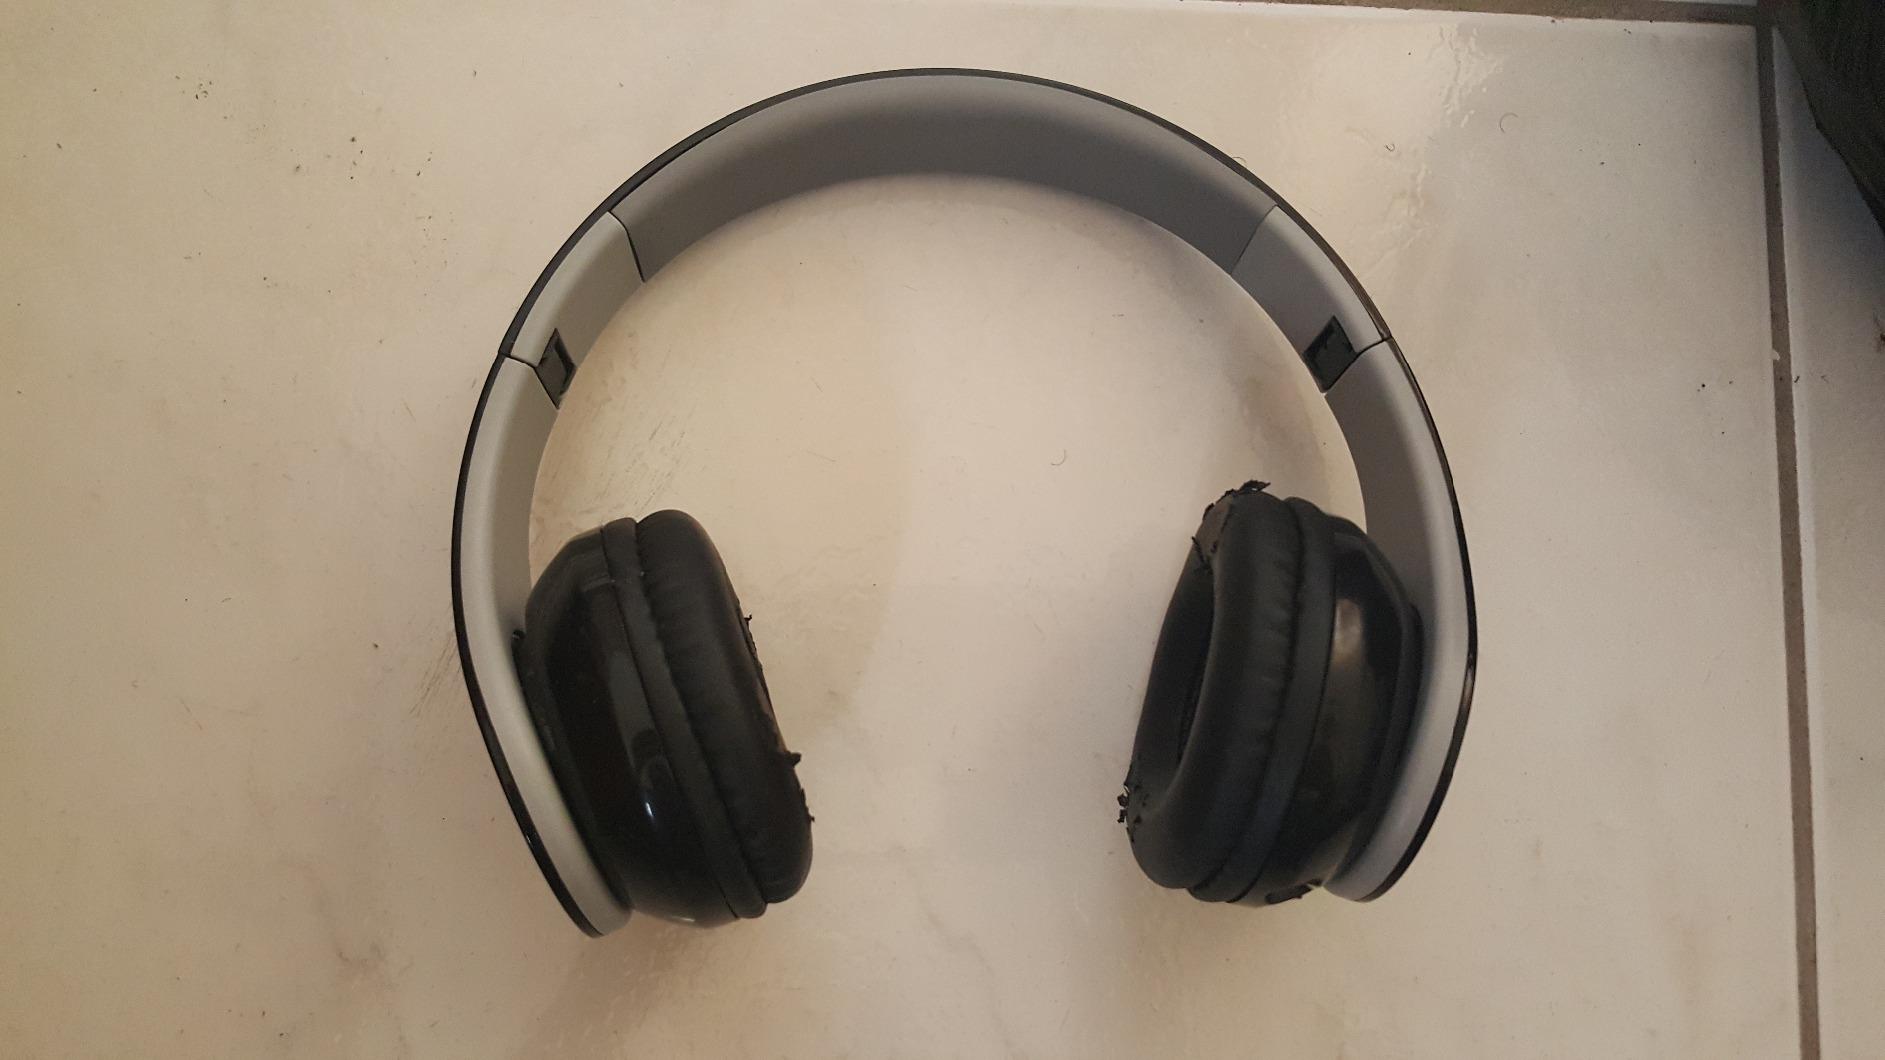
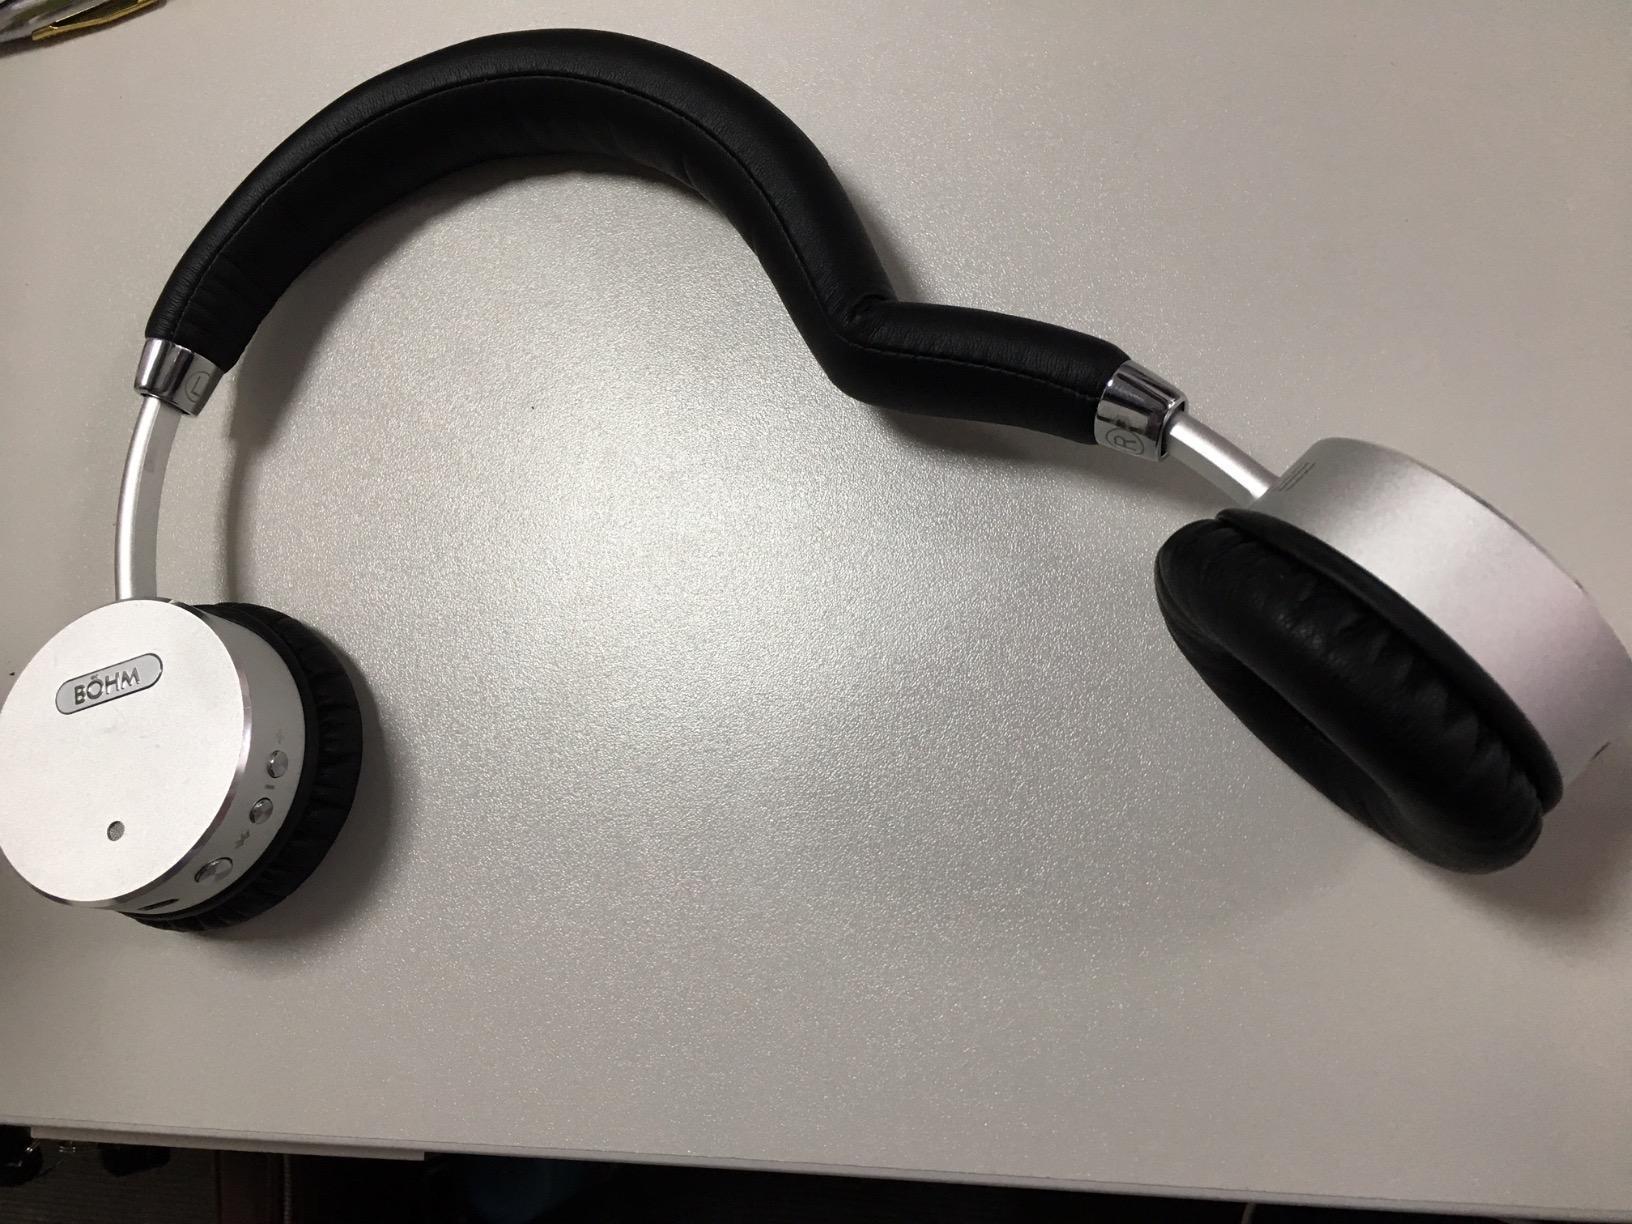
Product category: headphones
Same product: no